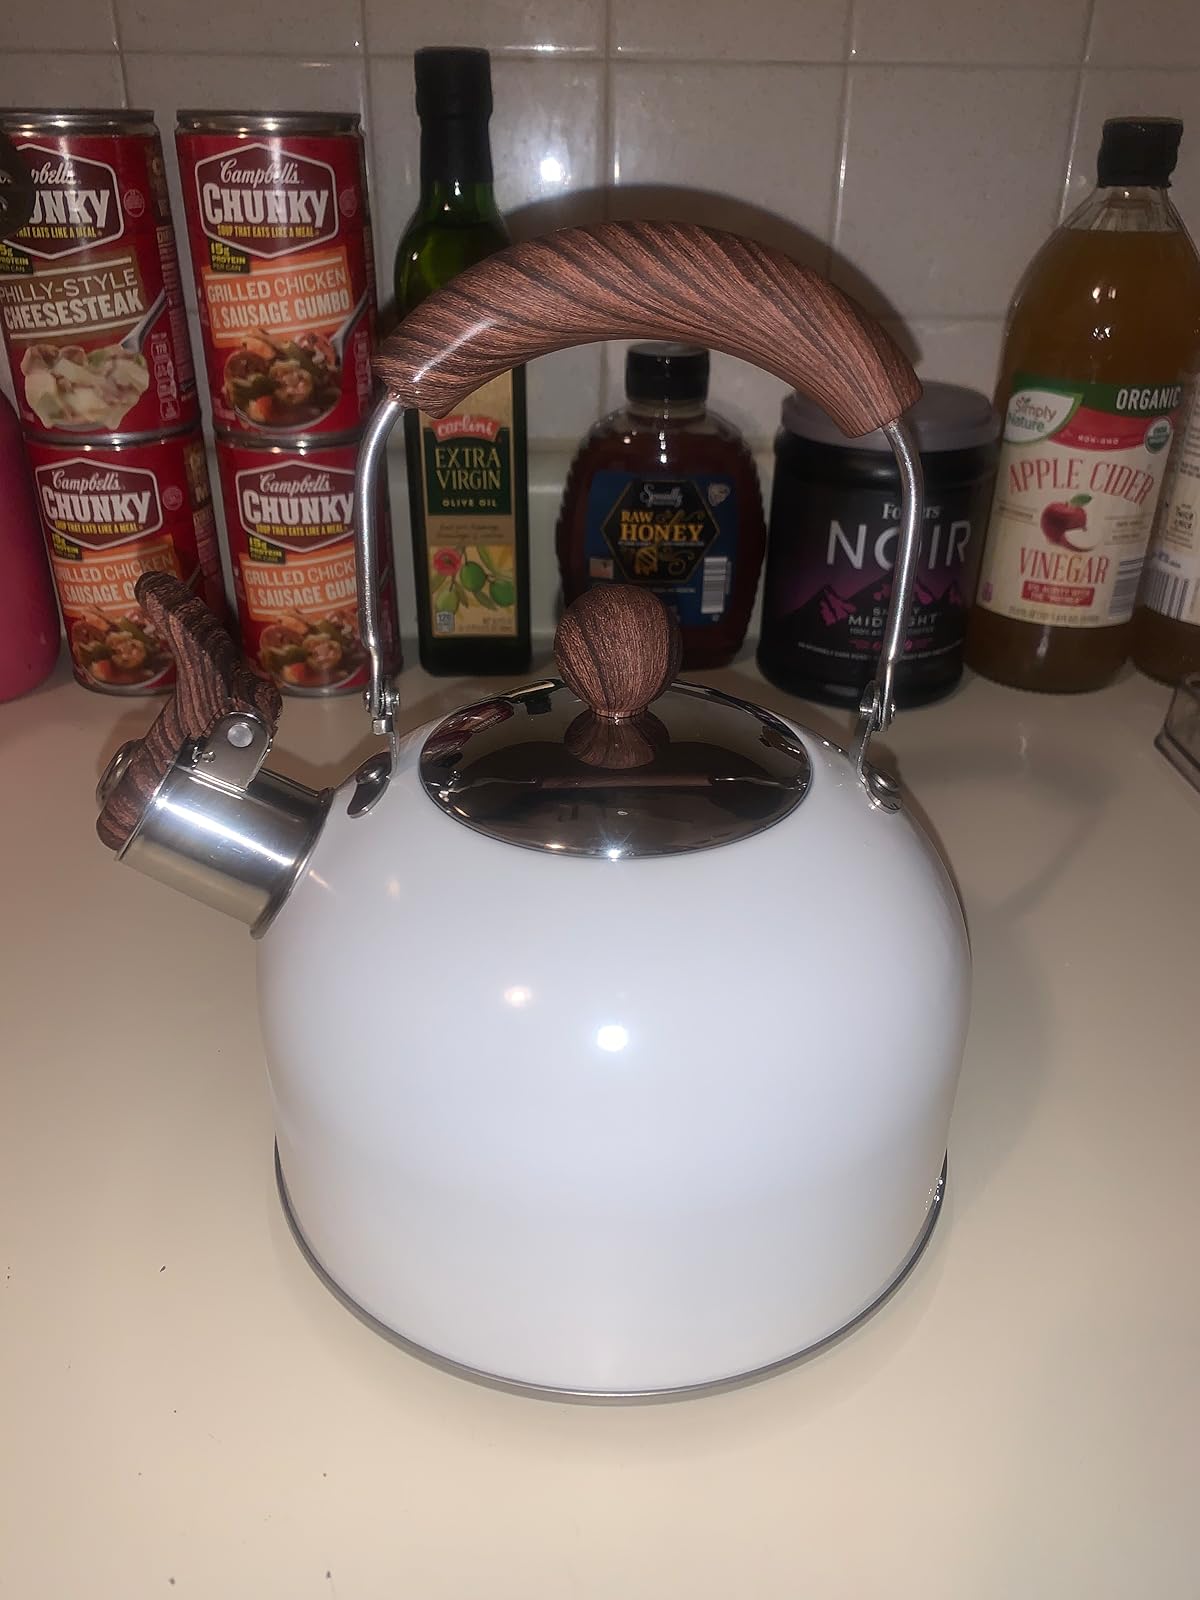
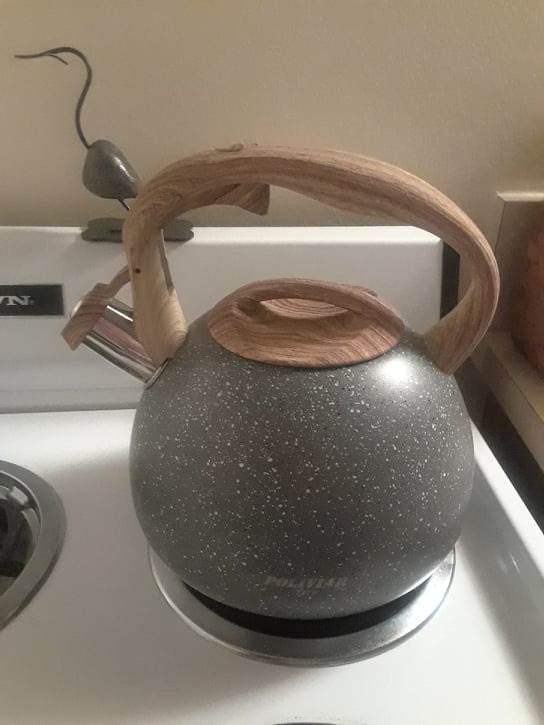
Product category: items_kettle
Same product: no